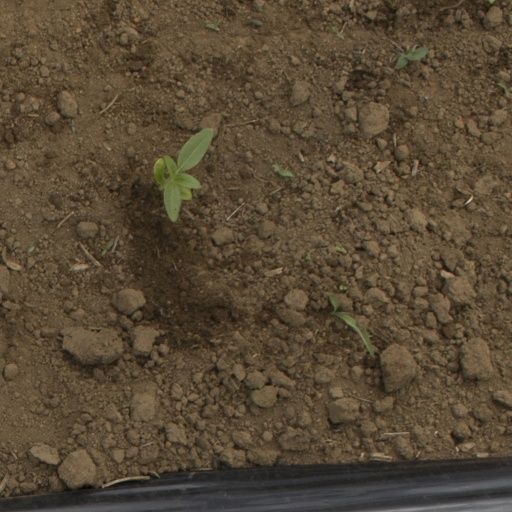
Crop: Jerusalem artichoke